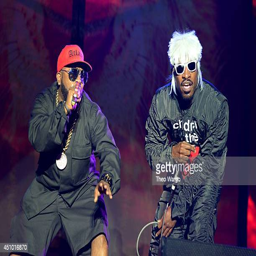
alternative hip hop artist and hip hop artist perform onstage during day of festival